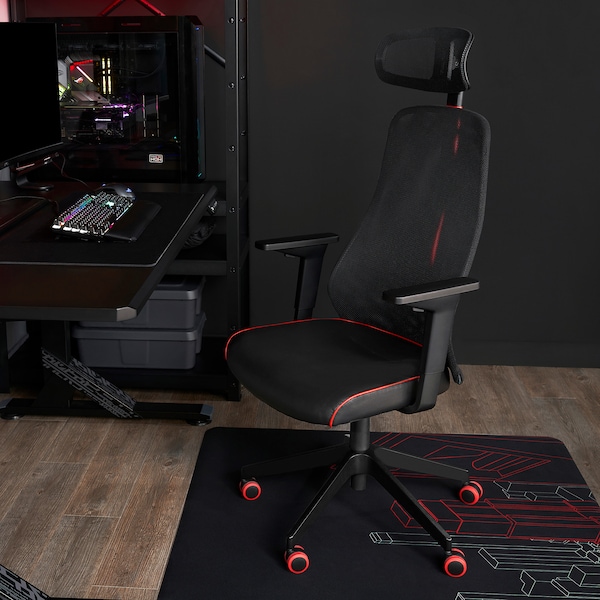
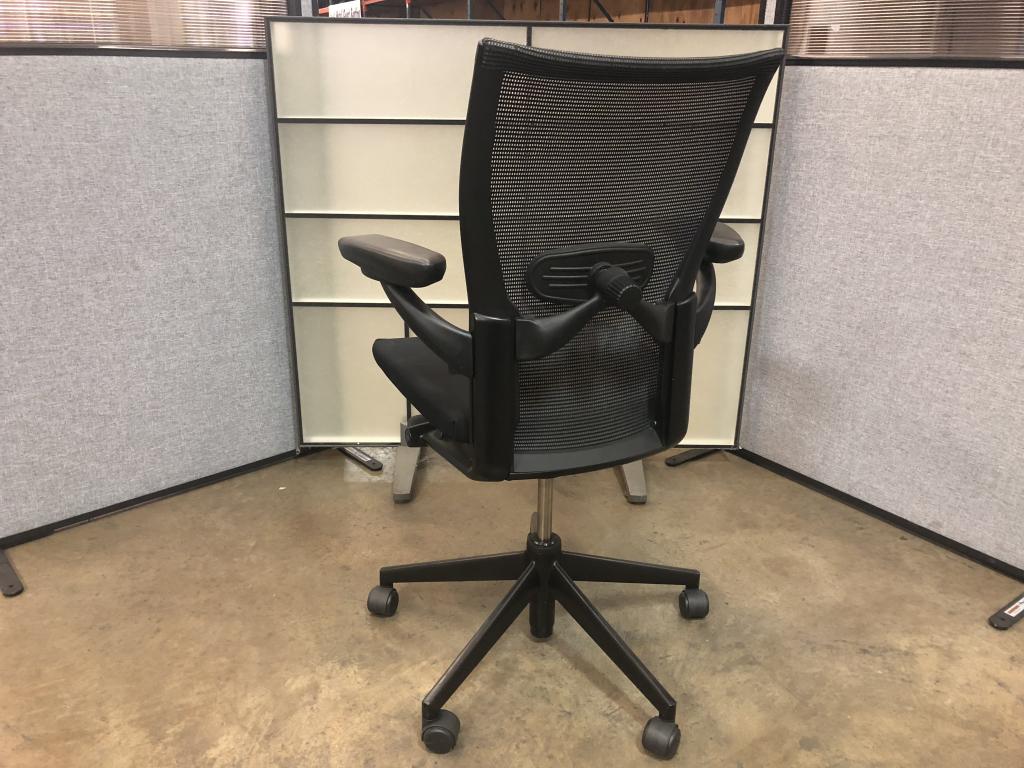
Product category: items_chair
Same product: no